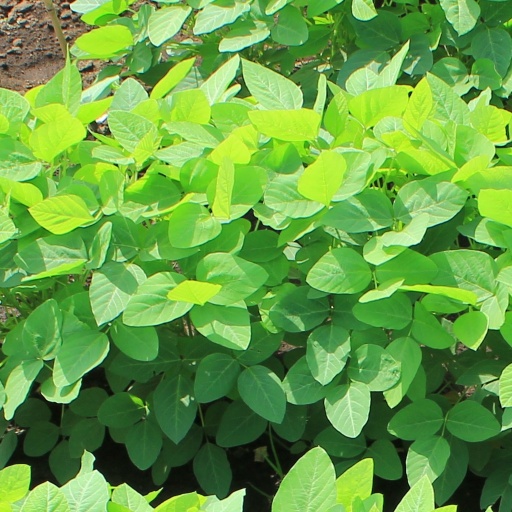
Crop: soybean